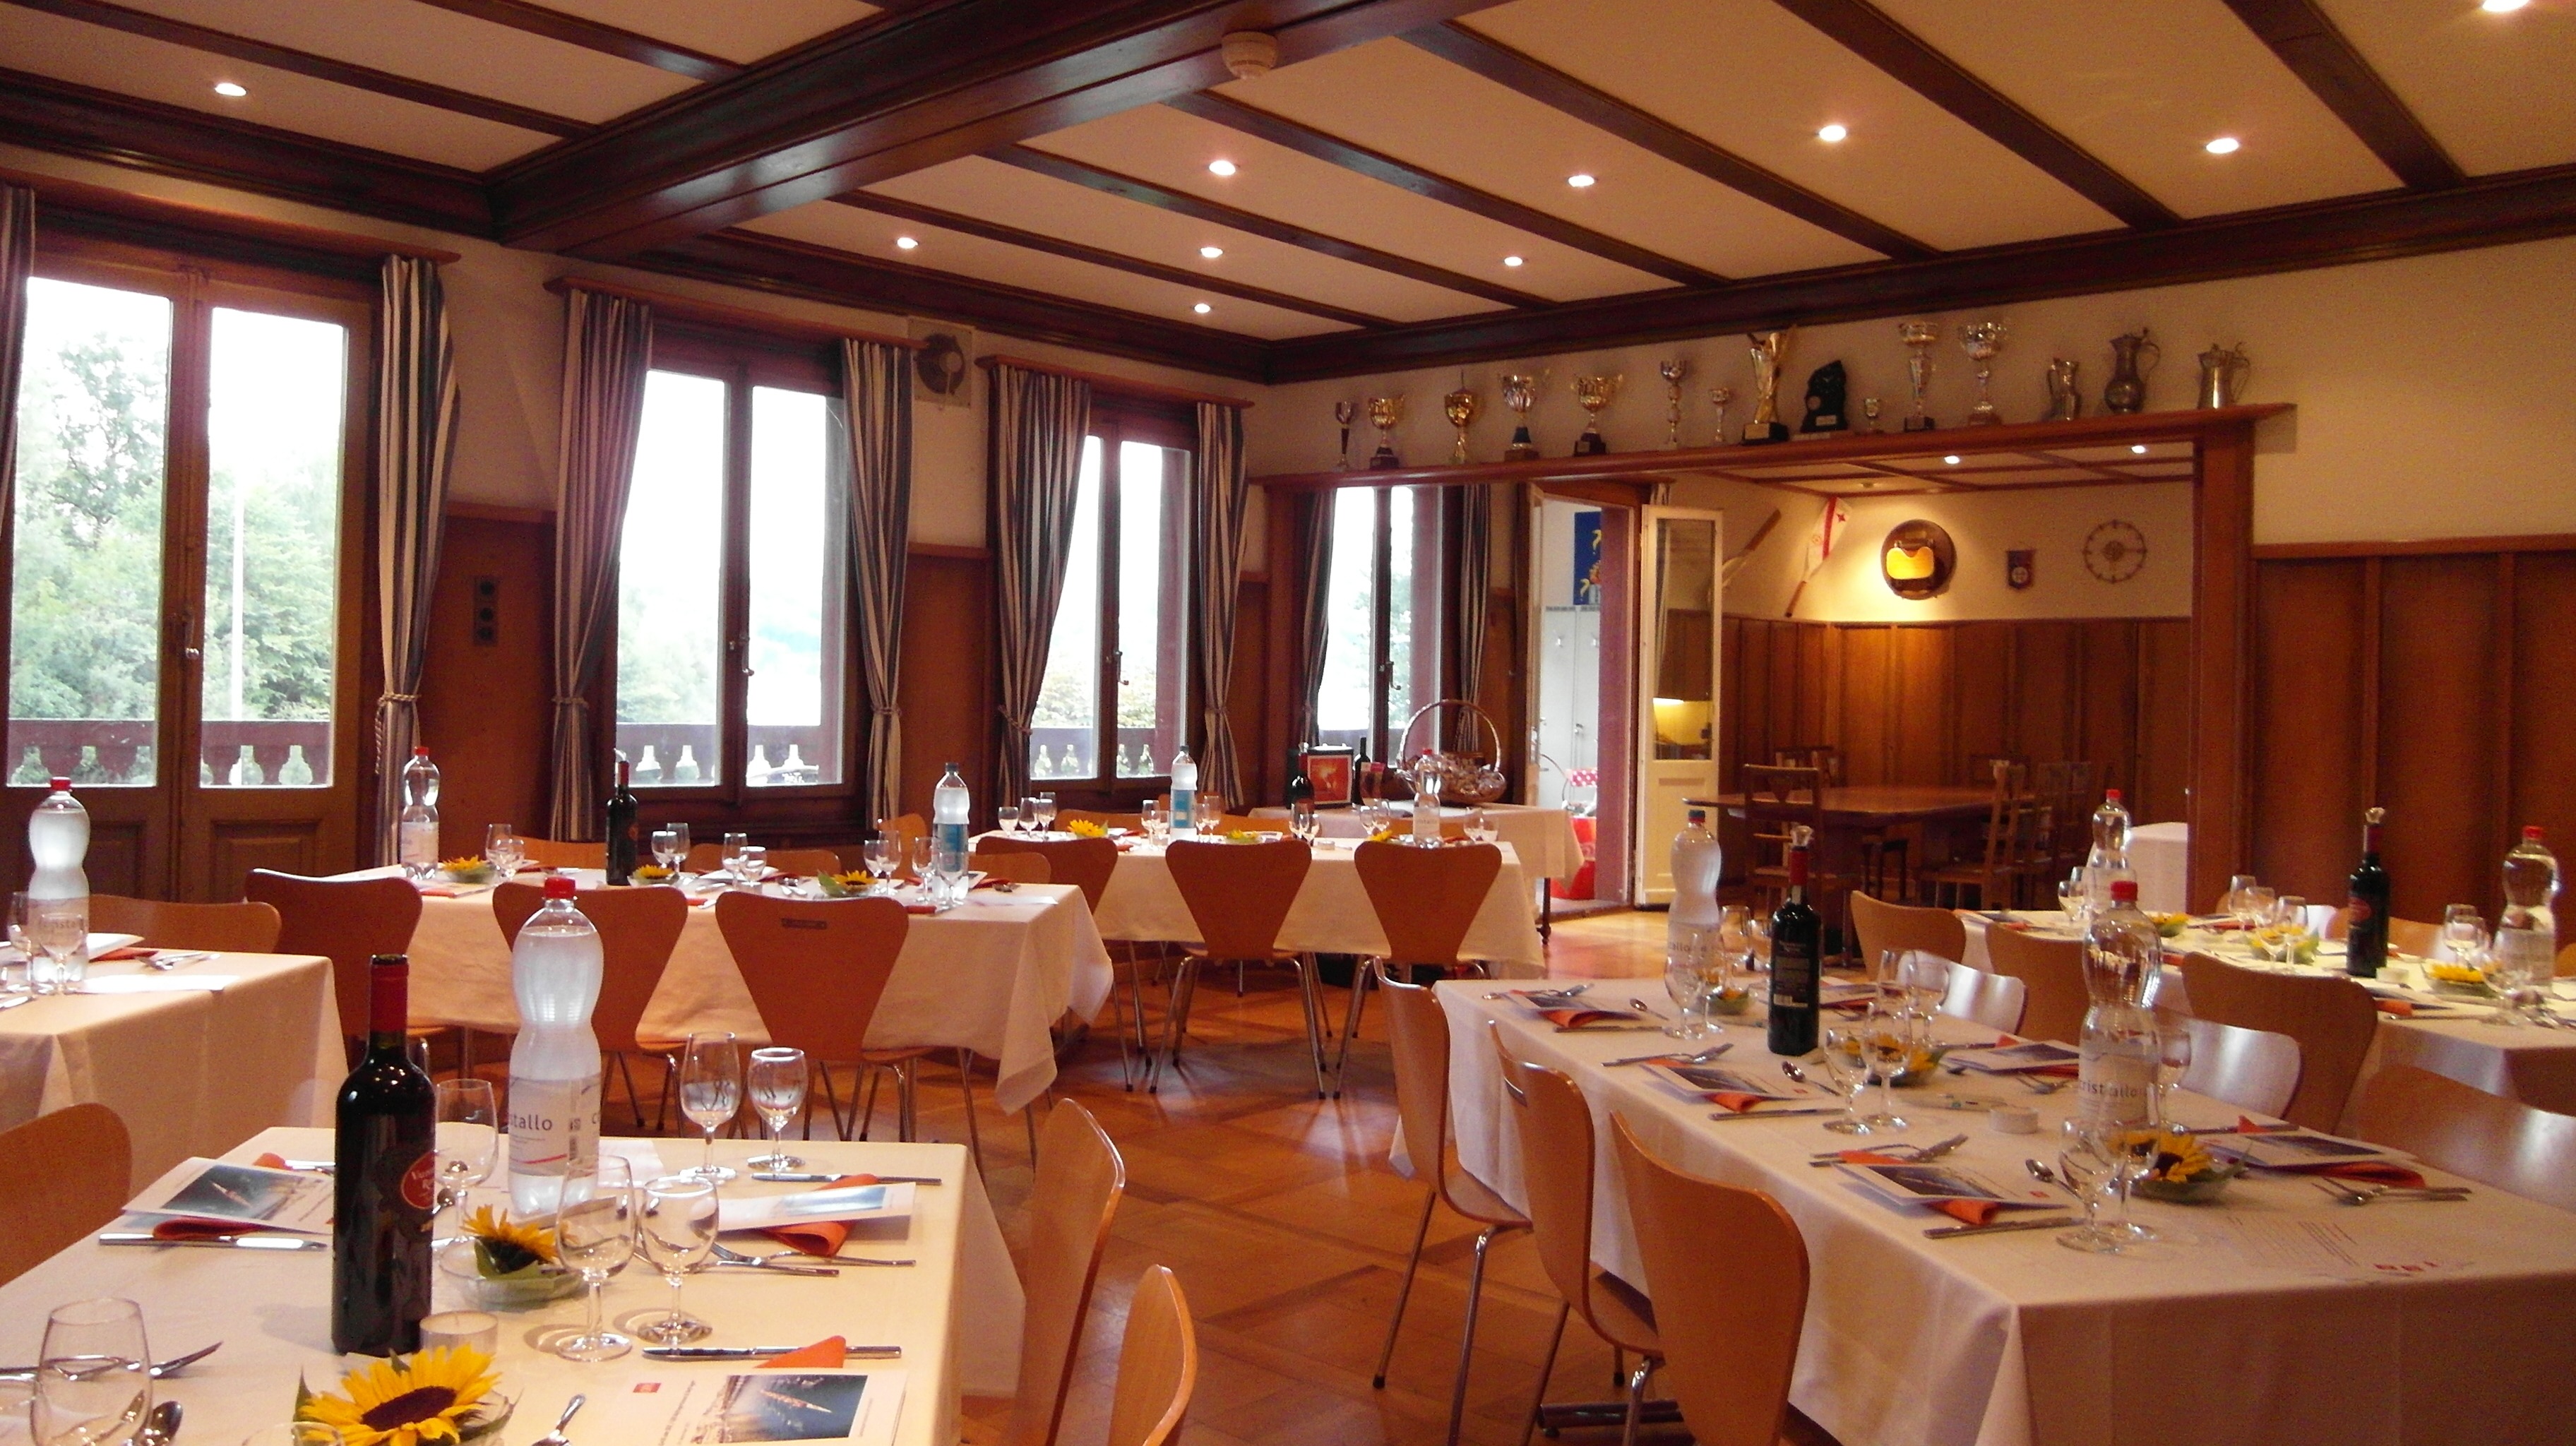
window, restaurant, decoration, meal, hall, brown, drink, eat, chairs, festival, glasses, ballroom, banquet, convention center, dining tables, function hall, club local